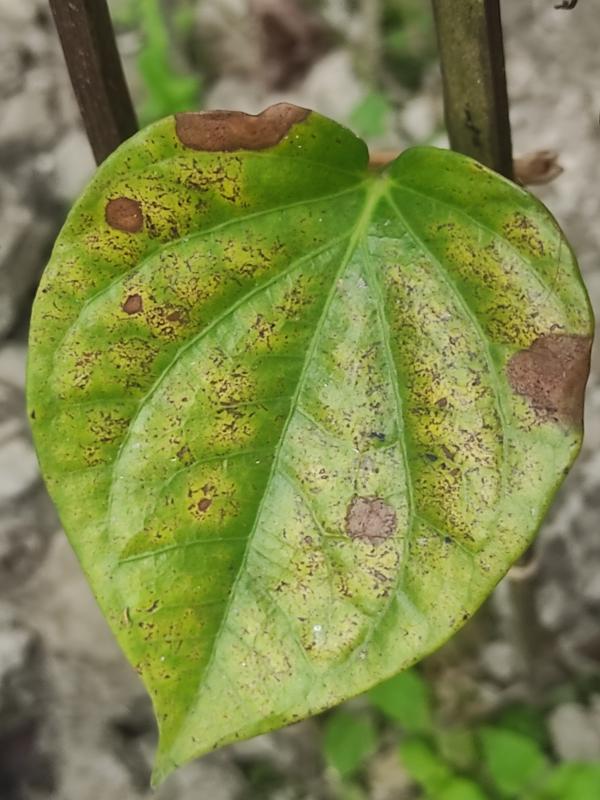
Label: Fungal_Brown_Spot_Disease